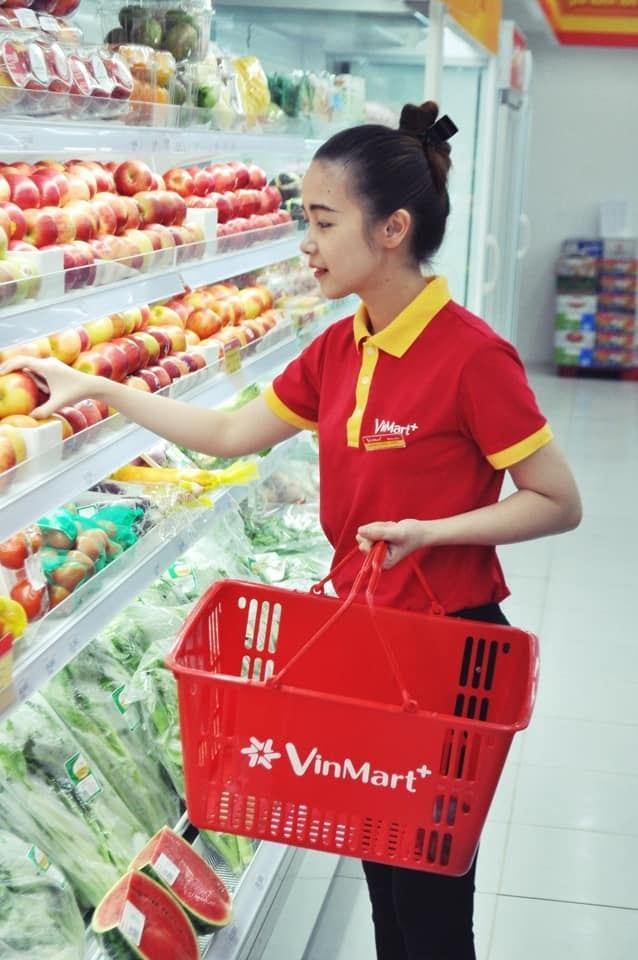
có một cái giỏ màu đỏ xuất hiện trên tay người phụ nữ